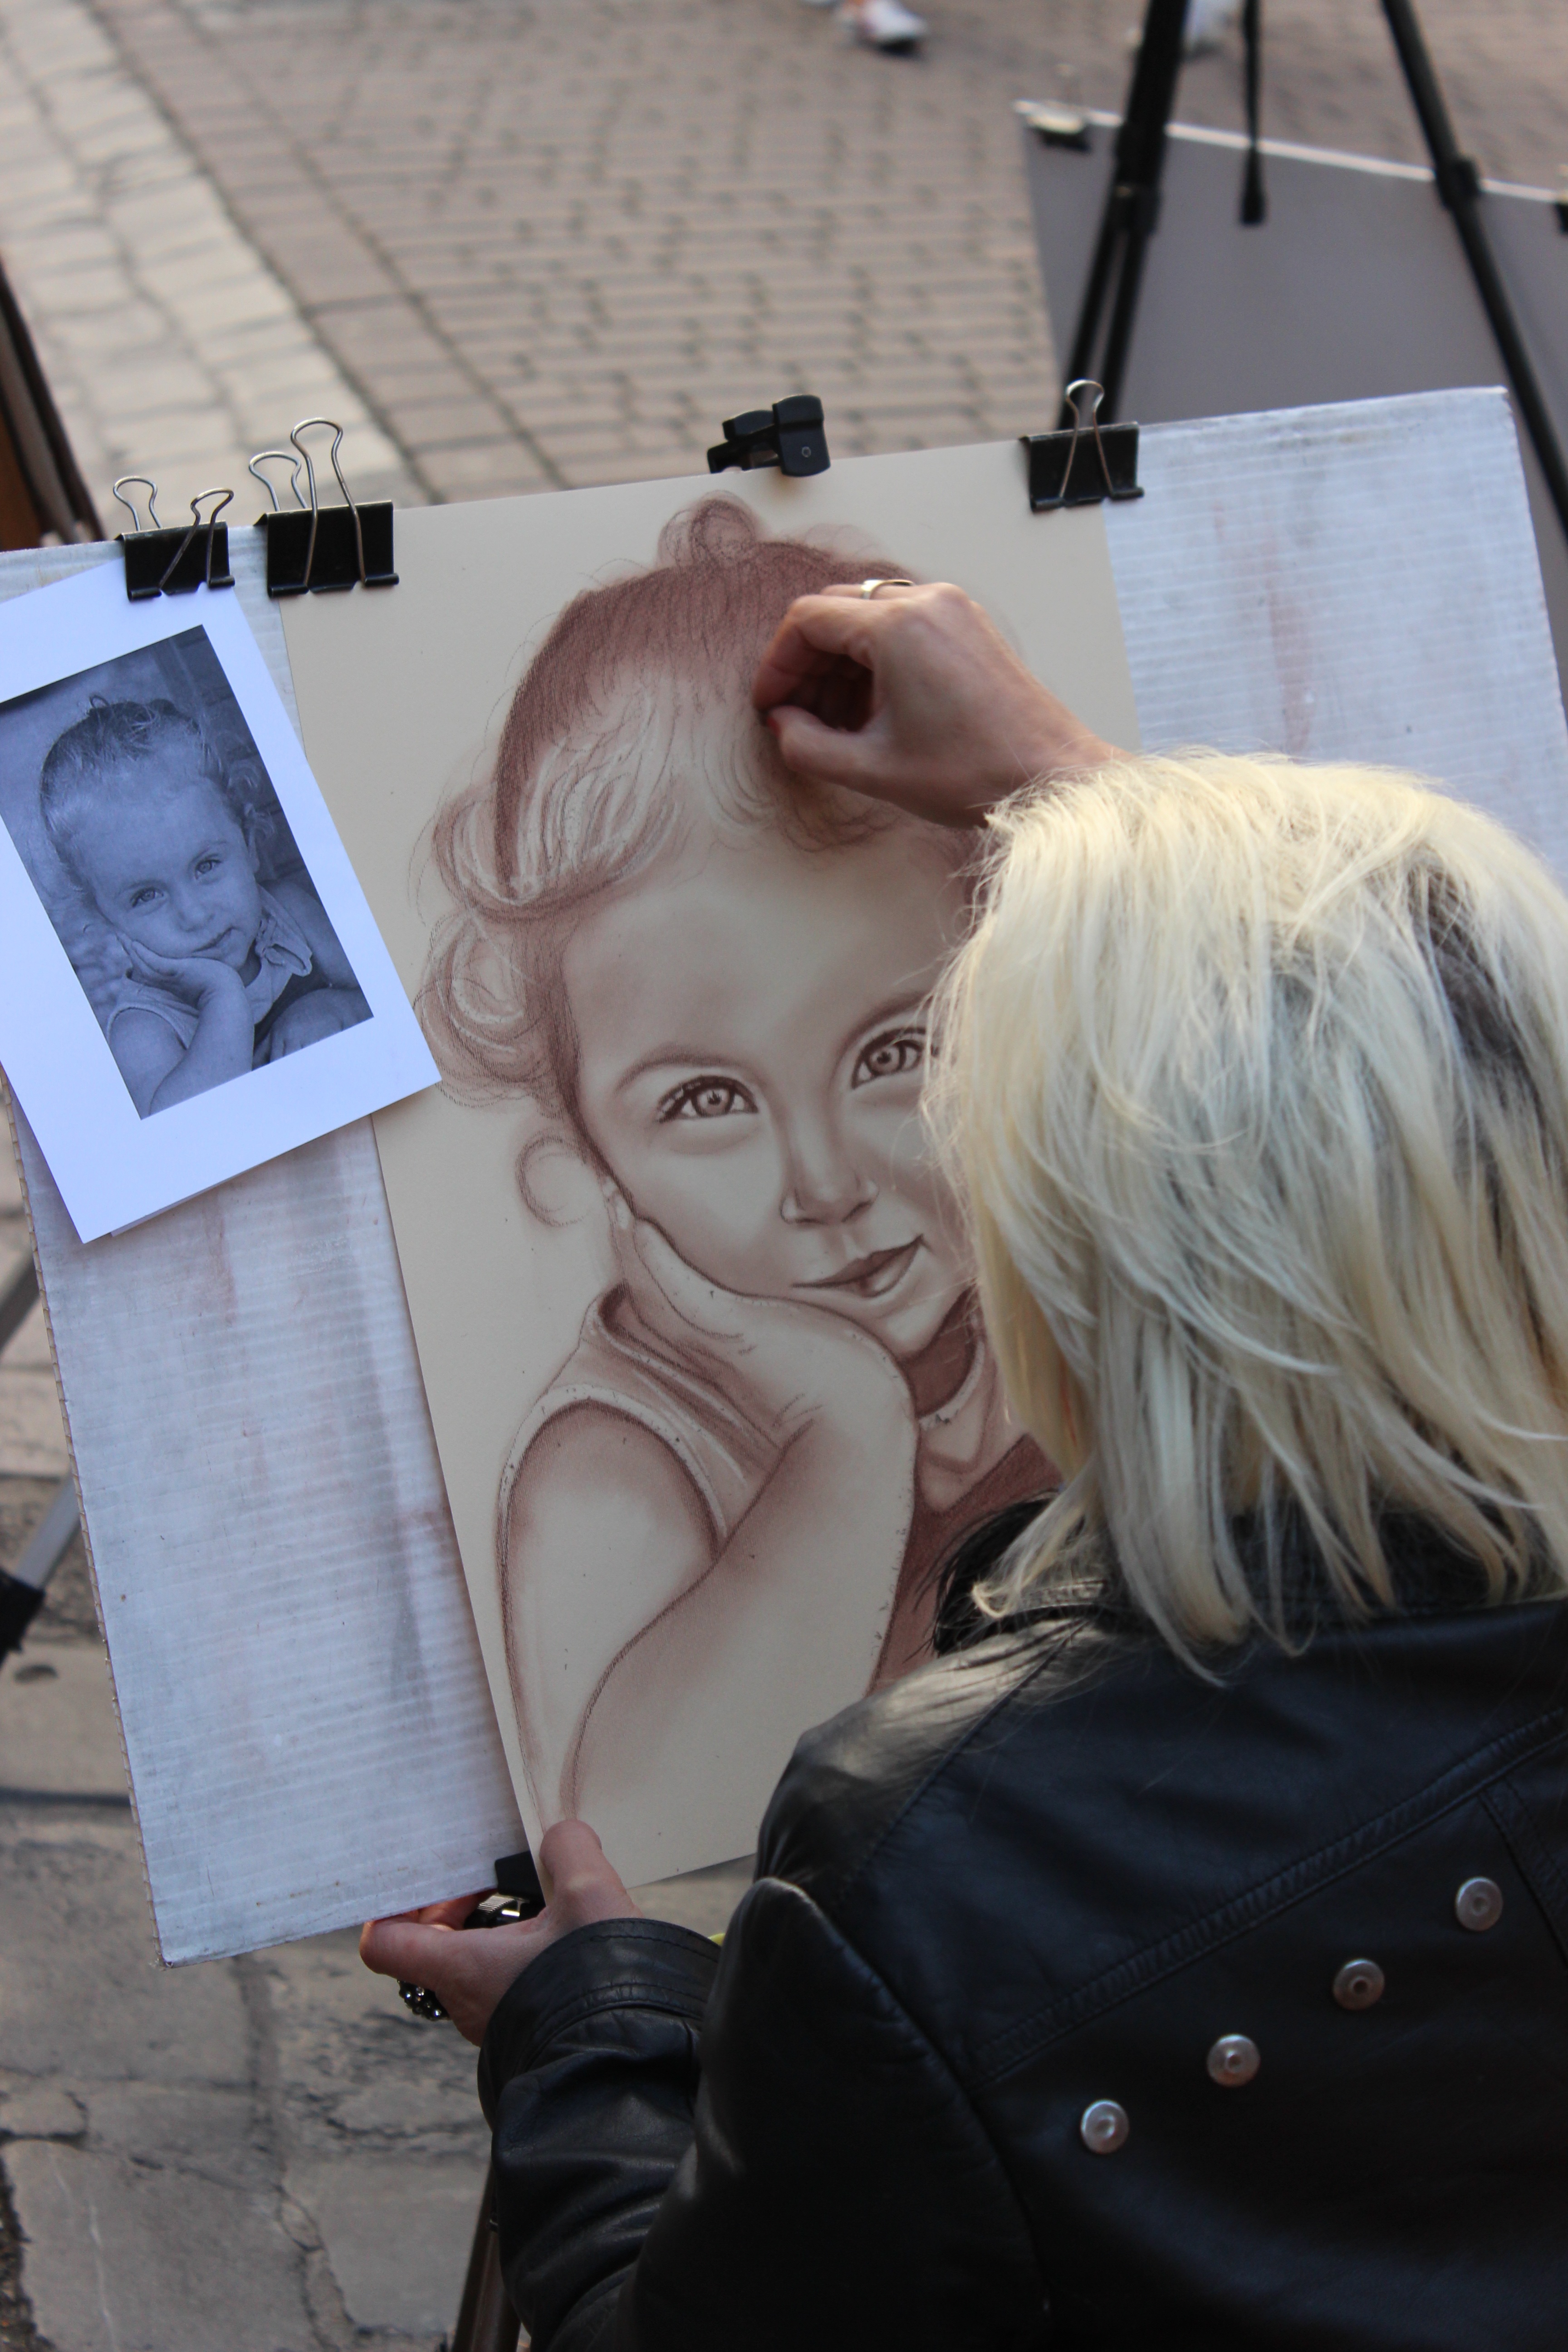
writing, person, girl, white, summer, decoration, portrait, spring, color, child, lady, tourism, painting, sketch, poland, photograph, beauty, emotion, the stones, interaction, the art of, the prospect of, street painting, commercial painting